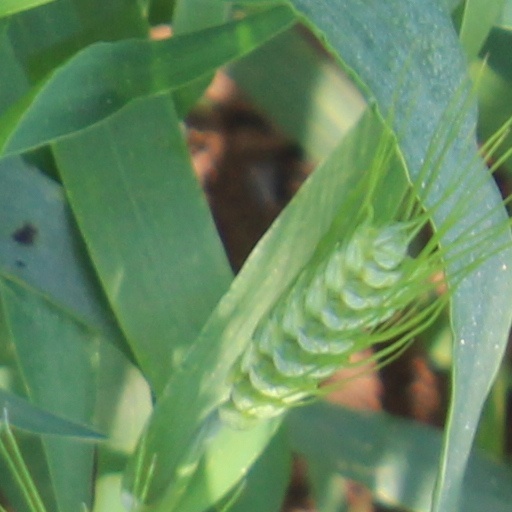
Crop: wheat